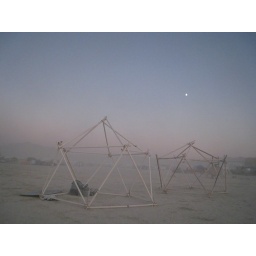
moon over black rock city